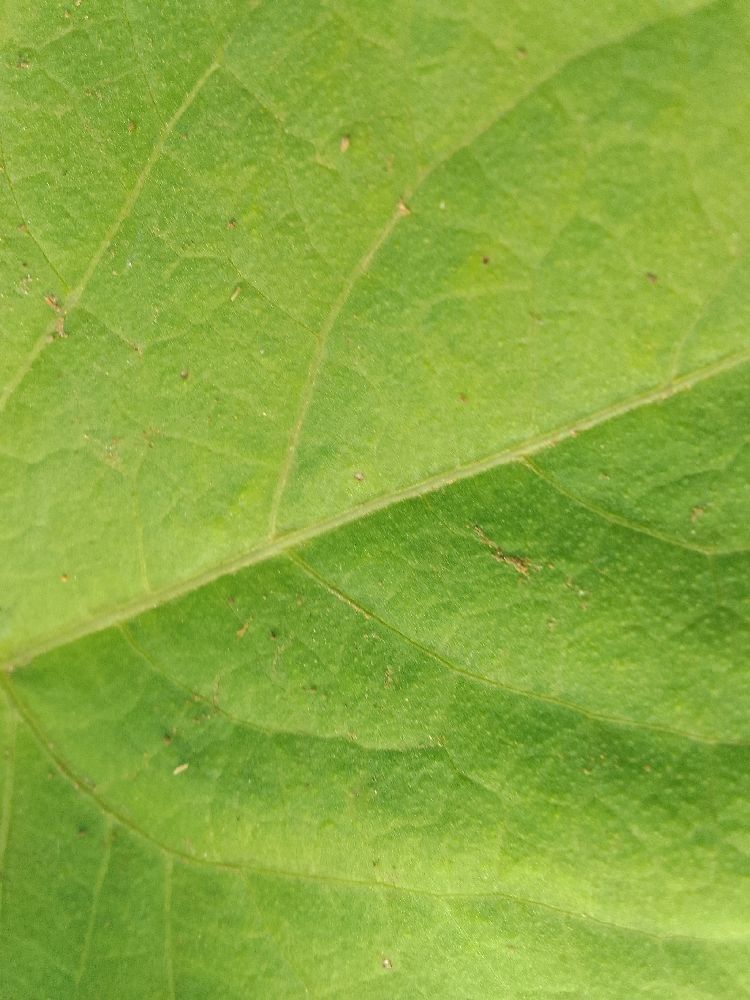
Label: healthy